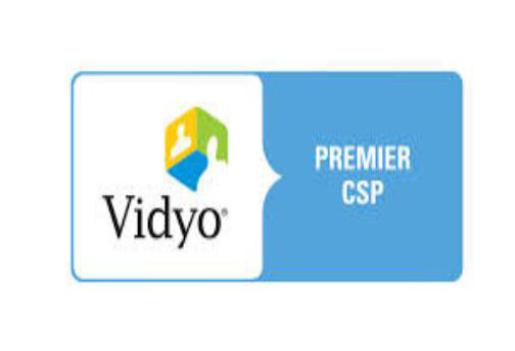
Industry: Others